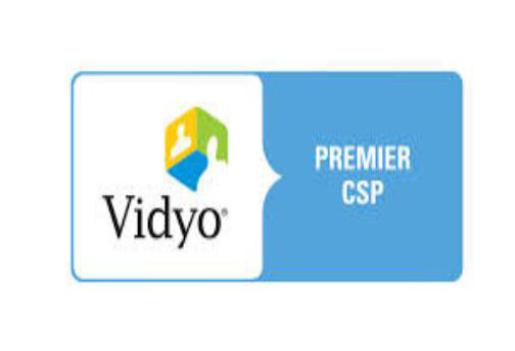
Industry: Others